2002 Stromboli tsunami

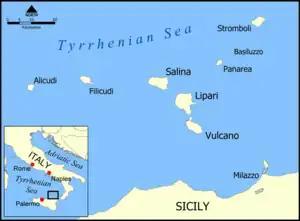

Significant phenomena affected Stromboli during its fifth life cycle between 13,000 and 4000 BP (Neostromboli). After the major eruptive phase ended about 7500–7000 years ago, the volcano was affected by massive collapses, until it had reached its maximum expansion of the north sector for a period which lasted 3000 years. These were the most recent landslides, which led to the formation of the Sciara del Fuoco, a steep slope formed by lava, lapillus, and incandescent waste, which descends from the crater of Stromboli ( above sea level) to the sea.